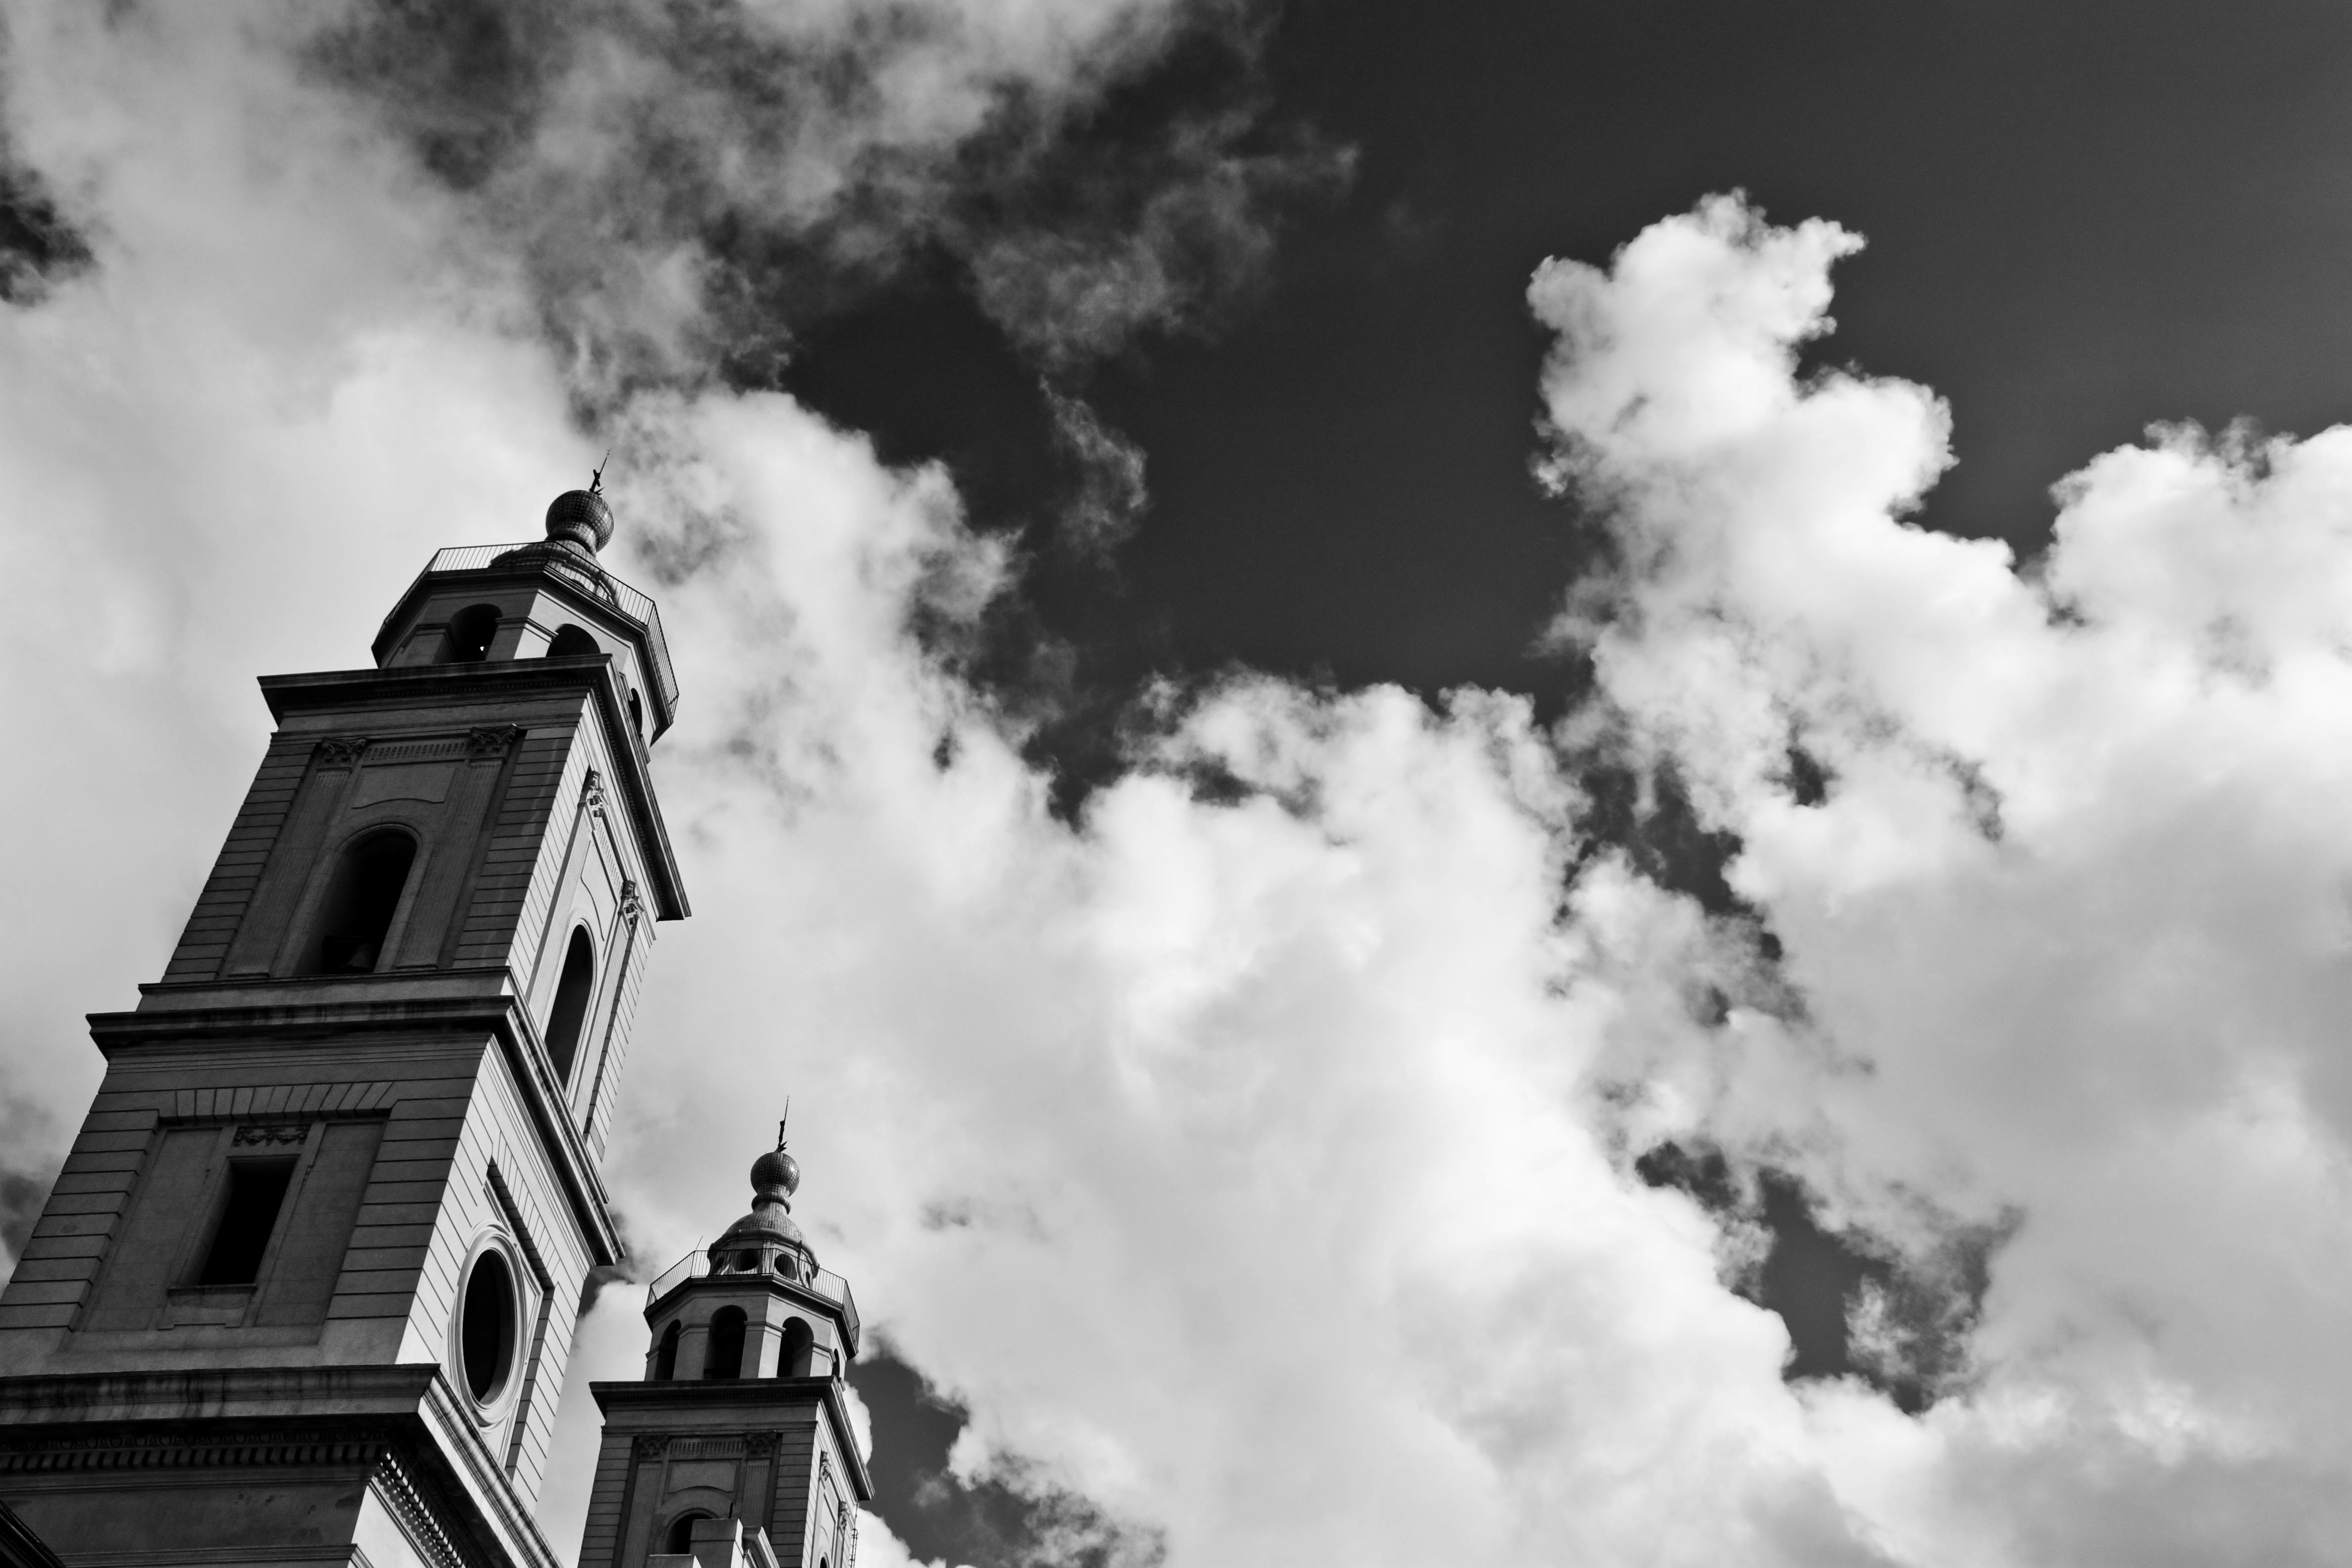
cloud, black and white, sky, white, sunlight, black, monochrome, meteorological phenomenon, monochrome photography, atmosphere of earth